Roger T. Gregory

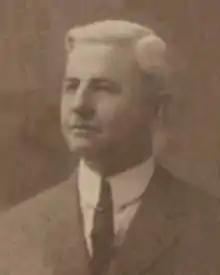
Portrait of Gregory, 1914

Roger Taylor Gregory (May 31, 1866 – July 8, 1937) was an American attorney and politician who served in the Virginia House of Delegates from 1906 to 1908 and again from 1914 to 1916.